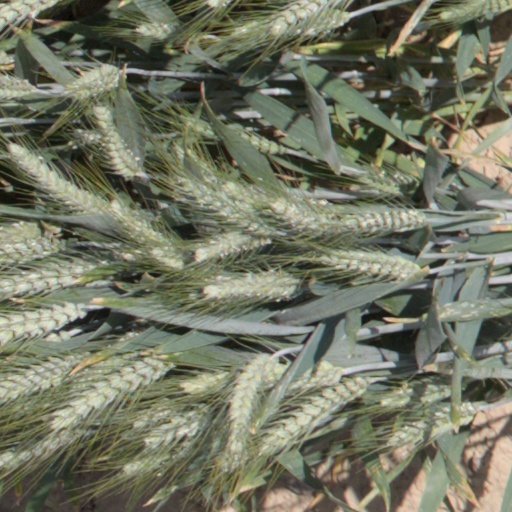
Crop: wheat